Ready or Not (2019 film)

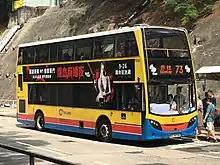
"Ready or Not" advertisement on the side of a bus in Wah Fu, Hong Kong

The film had its world premiere at the Fantasia International Film Festival on July 27, 2019, and was theatrically released in the United States on August 21, 2019. "Ready or Not" was released on Digital HD on November 26, 2019, and on DVD and Blu-ray on December 3. The release includes a 42-minute making-of documentary, an audio commentary with star Samara Weaving, directors Matt Bettinelli-Olpin and Tyler Gillett, and executive producer Chad Villella, as well as a photo gallery and a gag reel.